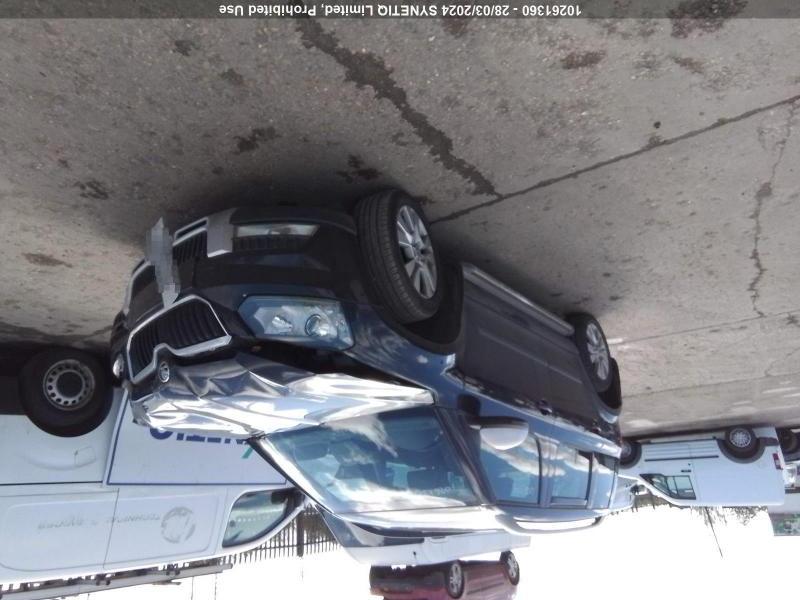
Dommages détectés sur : capot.
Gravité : mineur